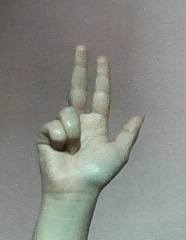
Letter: al